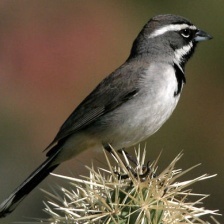
Species: BLACK-THROATED SPARROW
Scientific name: AMPHISPIZA BILINEATA